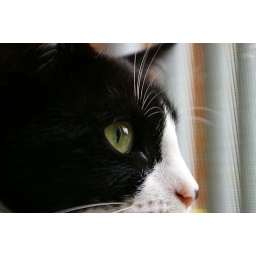
Again, my cat Nimue beside the window of my previous apartment. Taken with a Pentax Ist DL